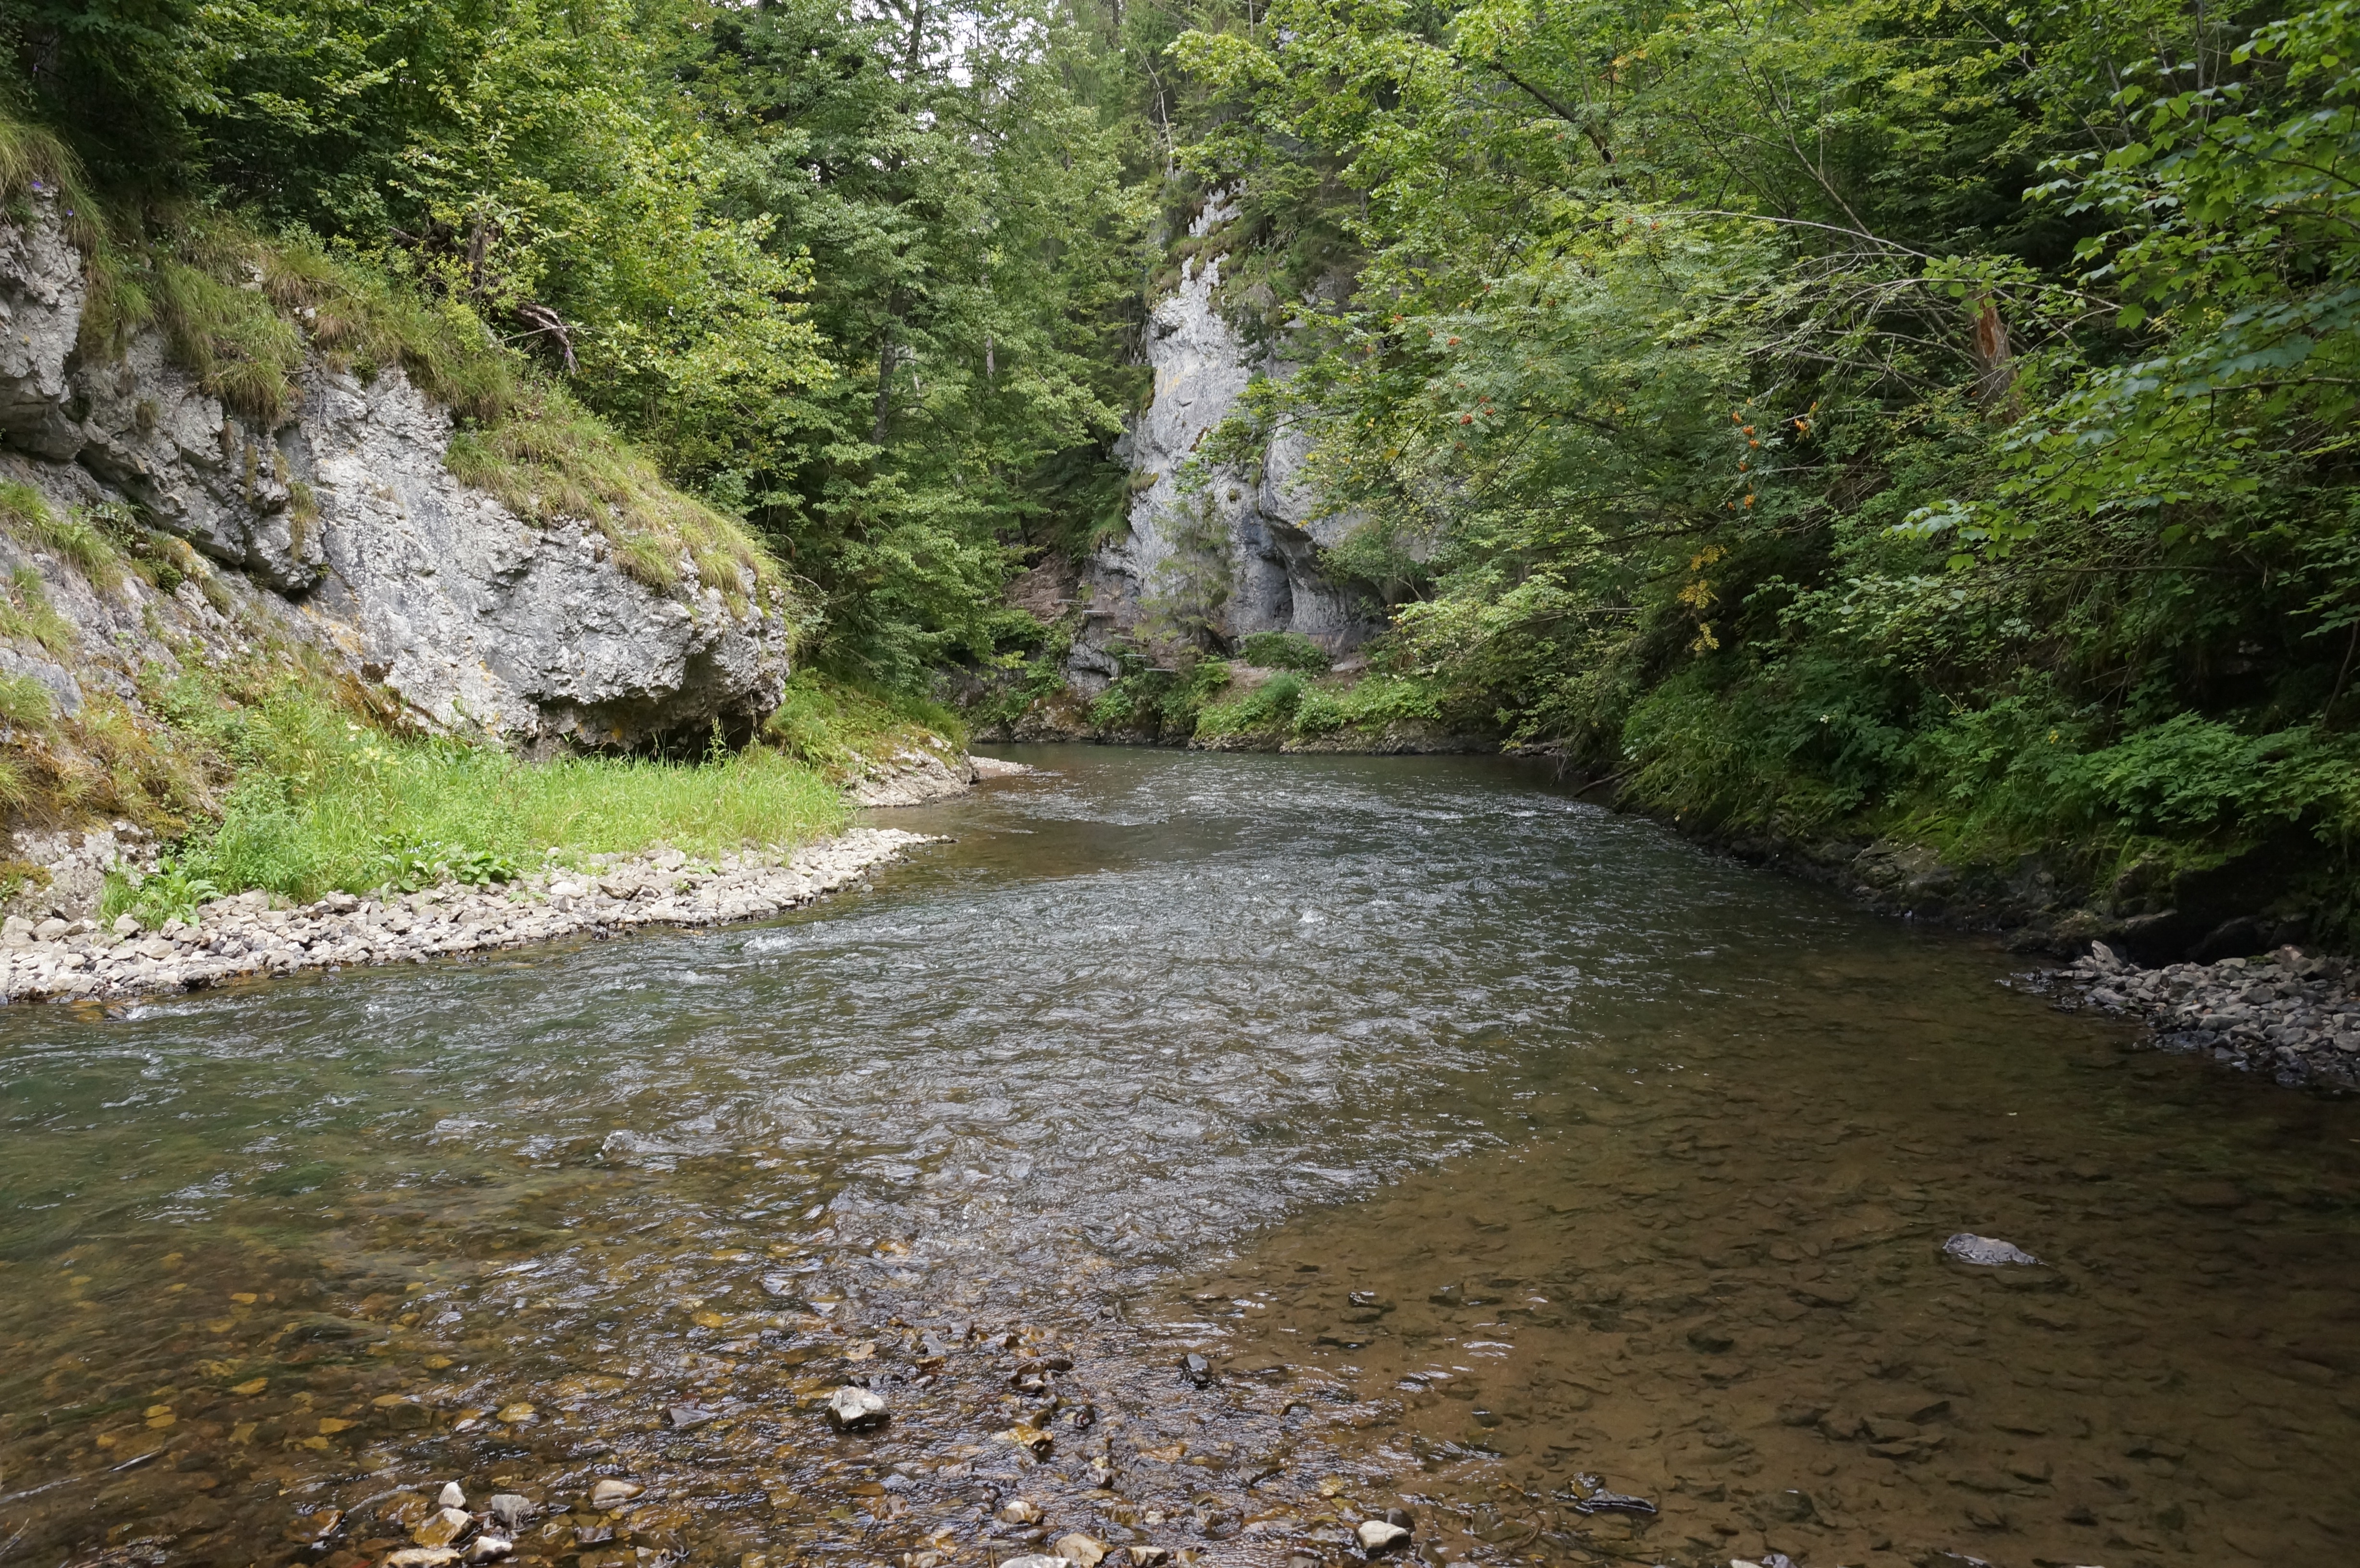
water, creek, wilderness, river, valley, stream, rapid, body of water, ravine, watercourse, wadi, landform, river basin, geographical feature, recreational fishing